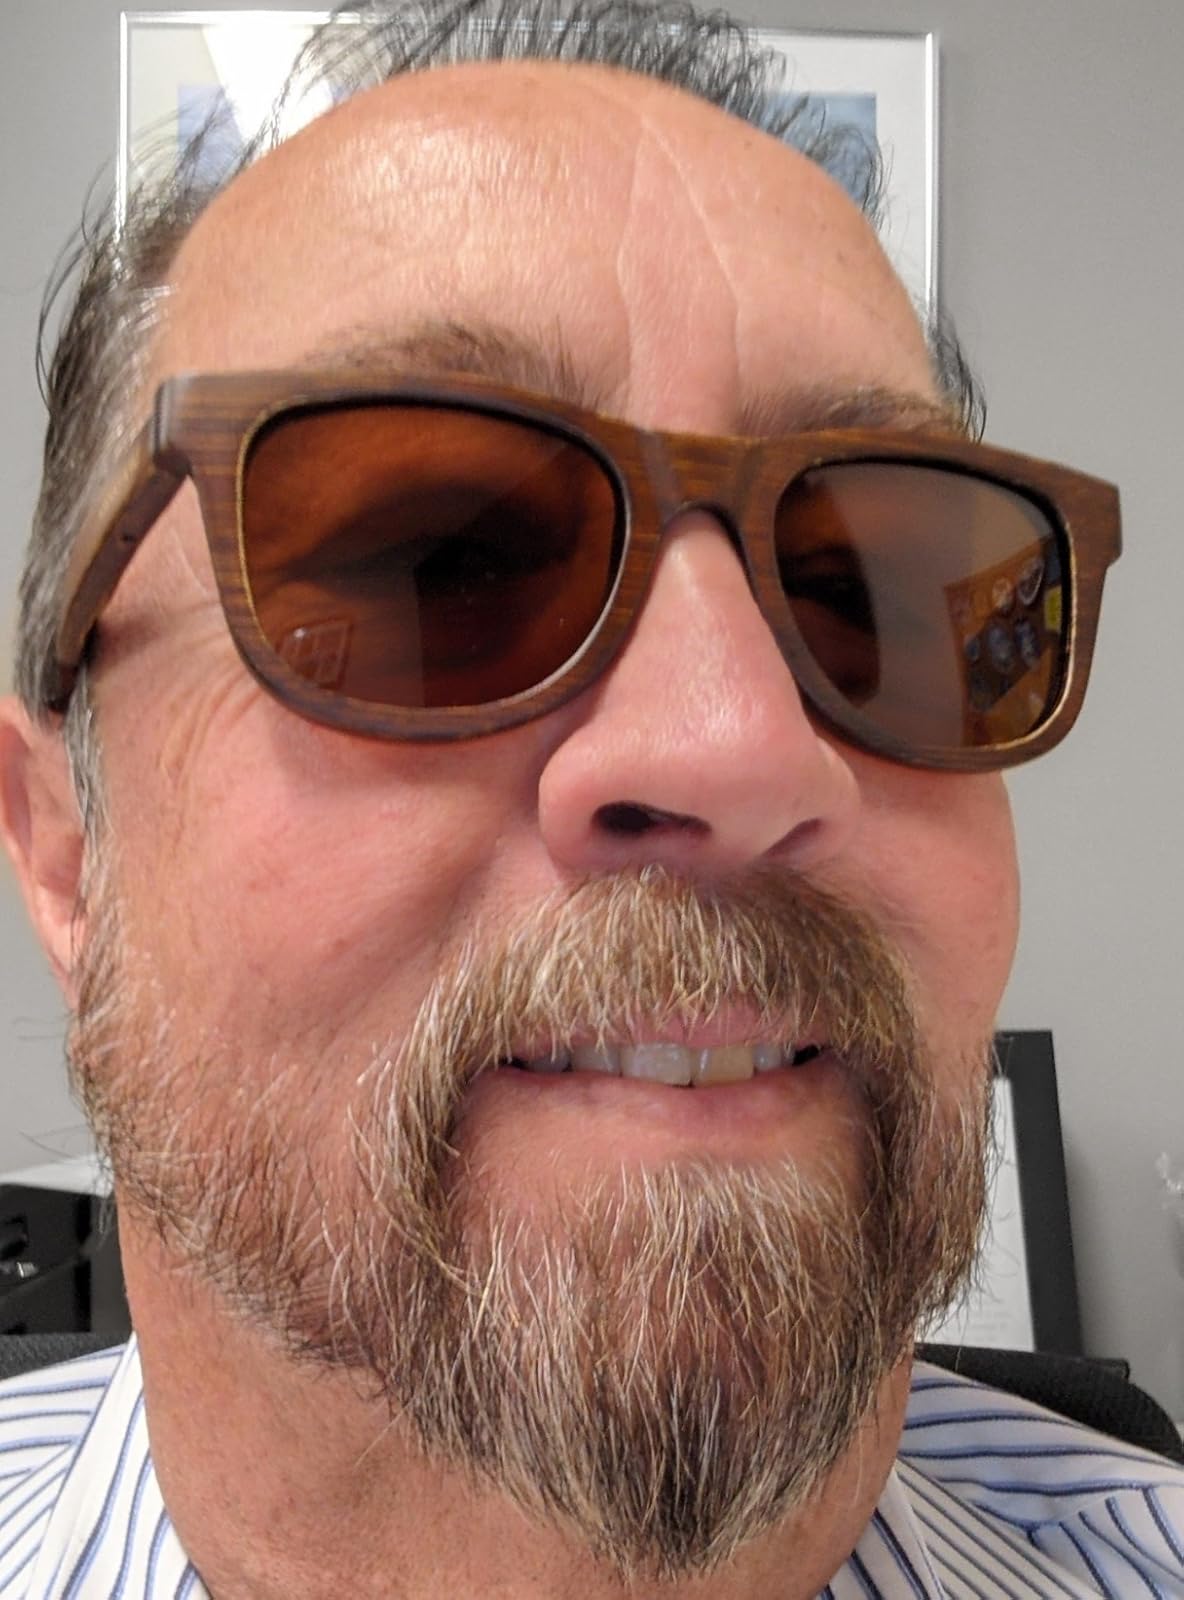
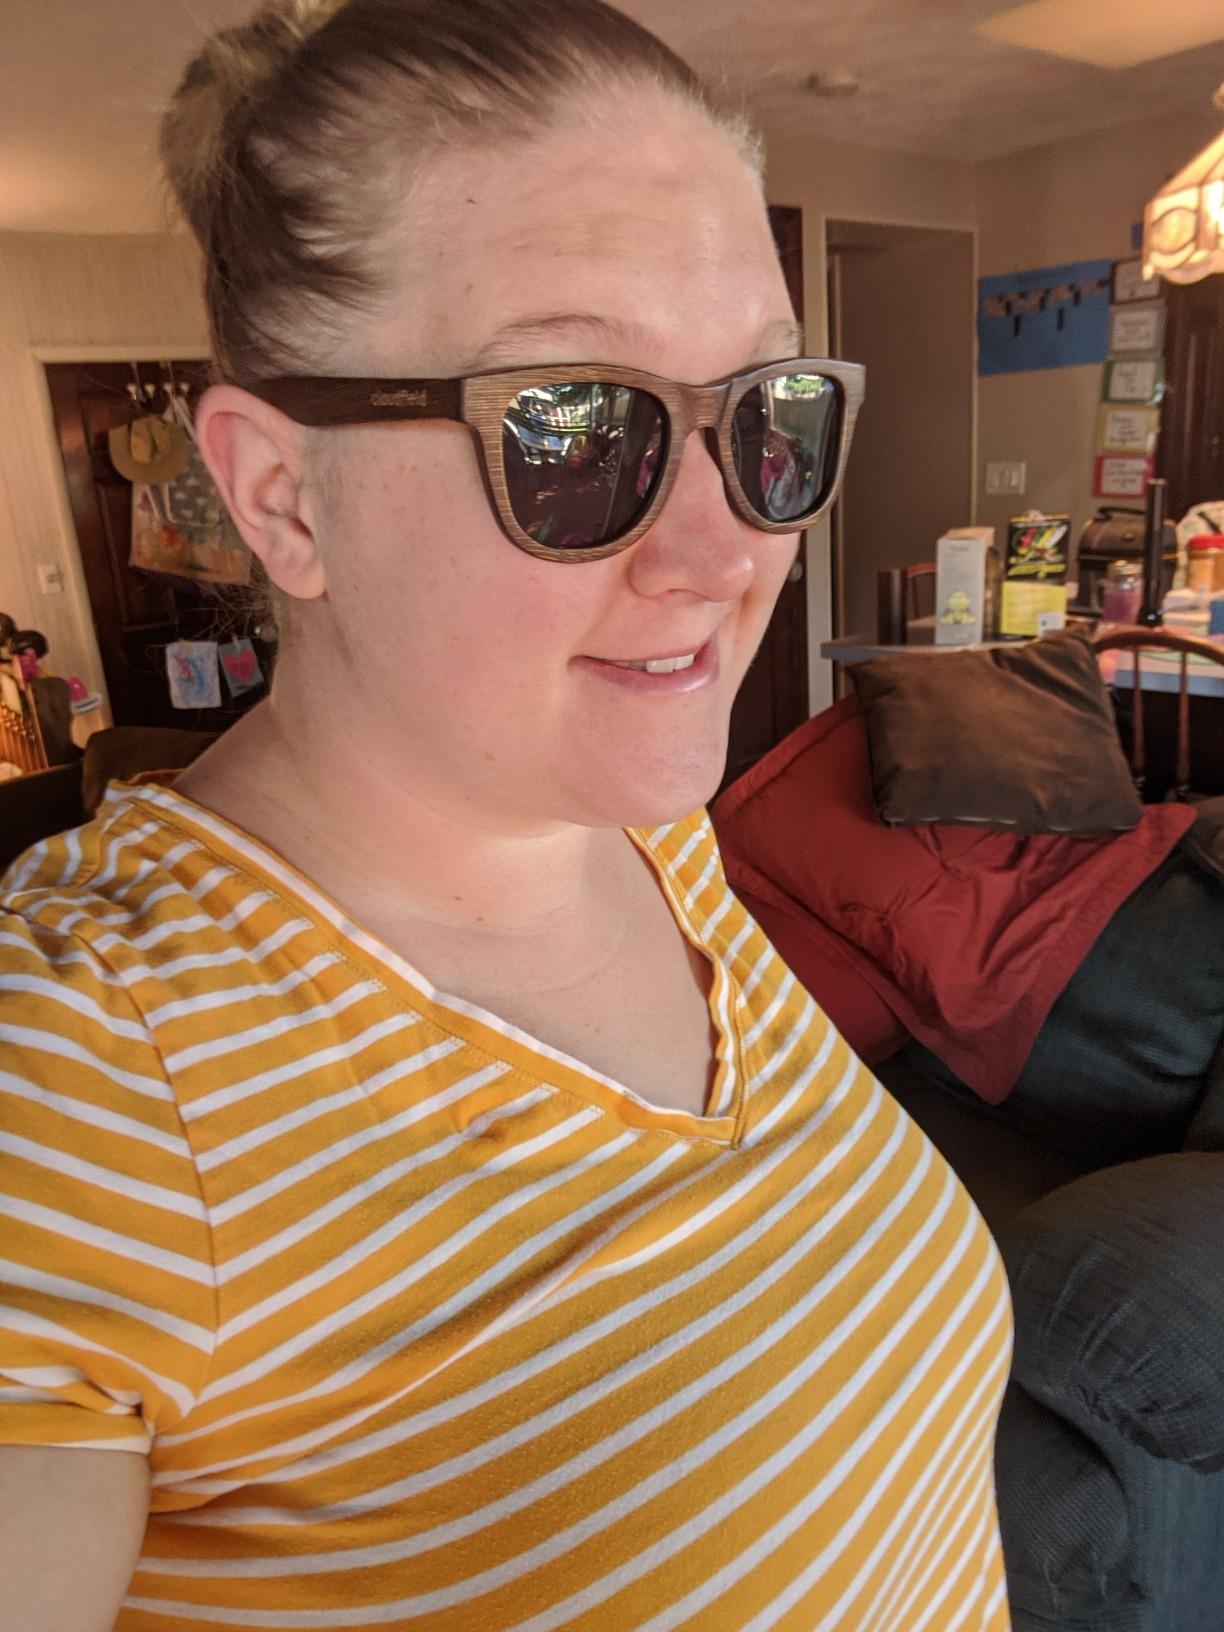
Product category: accessories_sunglasses
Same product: yes